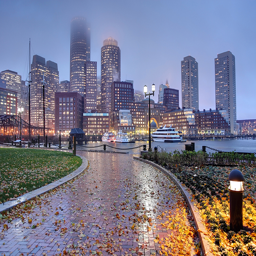
the skyline engulfed in rain and fog